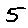
Label: 5